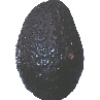
Label: avocado